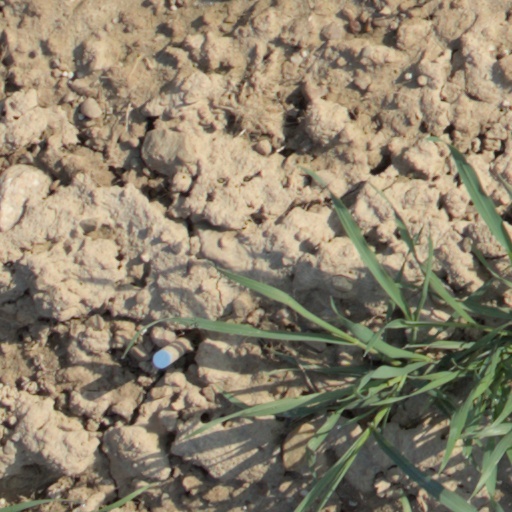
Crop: wheat